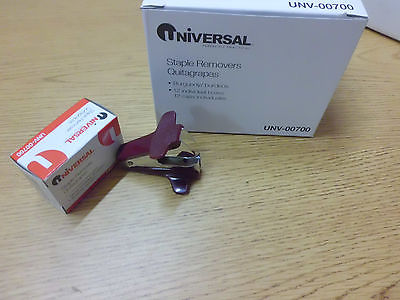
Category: stapler